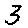
Label: 3